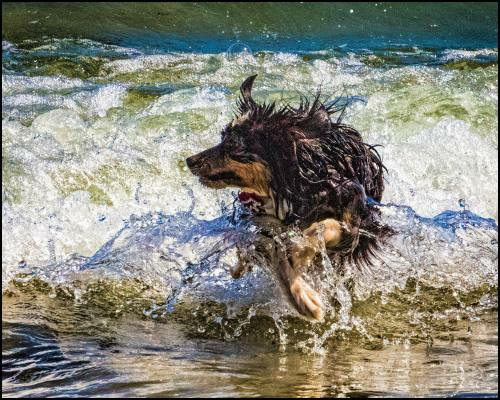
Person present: No